Sivagurunathaswamy Temple

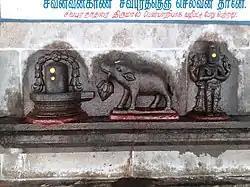
Sculpture indicating the legend

As per Hindu legend, the Sun god Surya and moon god Chandra worshipped the presiding deity in the place. Brahma worshipped Shiva in the place and attained his power of creation. Vishnu is believed to have appeared in the form of a boar to worship Shiva. Sambandar, a saivite saint, is believed to have performed "Angapradakshanam" (cicumabulating using ones body} as he believed that the image of Shiva resided beneath the floor and he should not touch the image with his foot. Following the legend, the temple is one of the few Shiva temples where "Angapradakshanam" is performed, which is otherwise performed only in Vishnu temples.